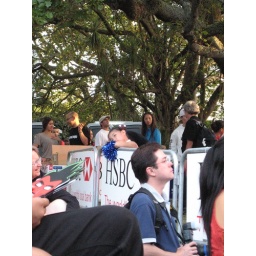
I was looking at the little girl leaning over the fence but caught Edwin on photo.....